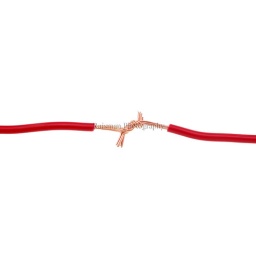
The red wire connection isolated in white